Carbanion

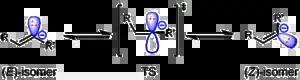

However, "delocalized" carbanions may deviate from these geometries. Instead of residing in a hybrid orbital, the carbanionic lone pair may instead occupy a p orbital (or an orbital of high p character). A p orbital has a more suitable shape and orientation to overlap with the neighboring π system, resulting in more effective charge delocalization. As a consequence, alkyl carbanions with neighboring conjugating groups (e.g., allylic anions, enolates, nitronates, etc.) are generally planar rather than pyramidized. Likewise, delocalized alkenyl carbanions sometimes favor a linear instead of bent geometry. More often, a bent geometry is still preferred for substituted alkenyl anions, though the linear geometry is only "slightly" less stable, resulting in facile equilibration between the ("E") and ("Z") isomers of the (bent) anion through a linear transition state. For instance, calculations indicate that the parent vinyl anion or ethylenide, , has an inversion barrier of , while allenyl anion or allenide), whose negative charge is stabilized by delocalization, has an inversion barrier of only , reflecting stabilization of the linear transition state by better π delocalization.